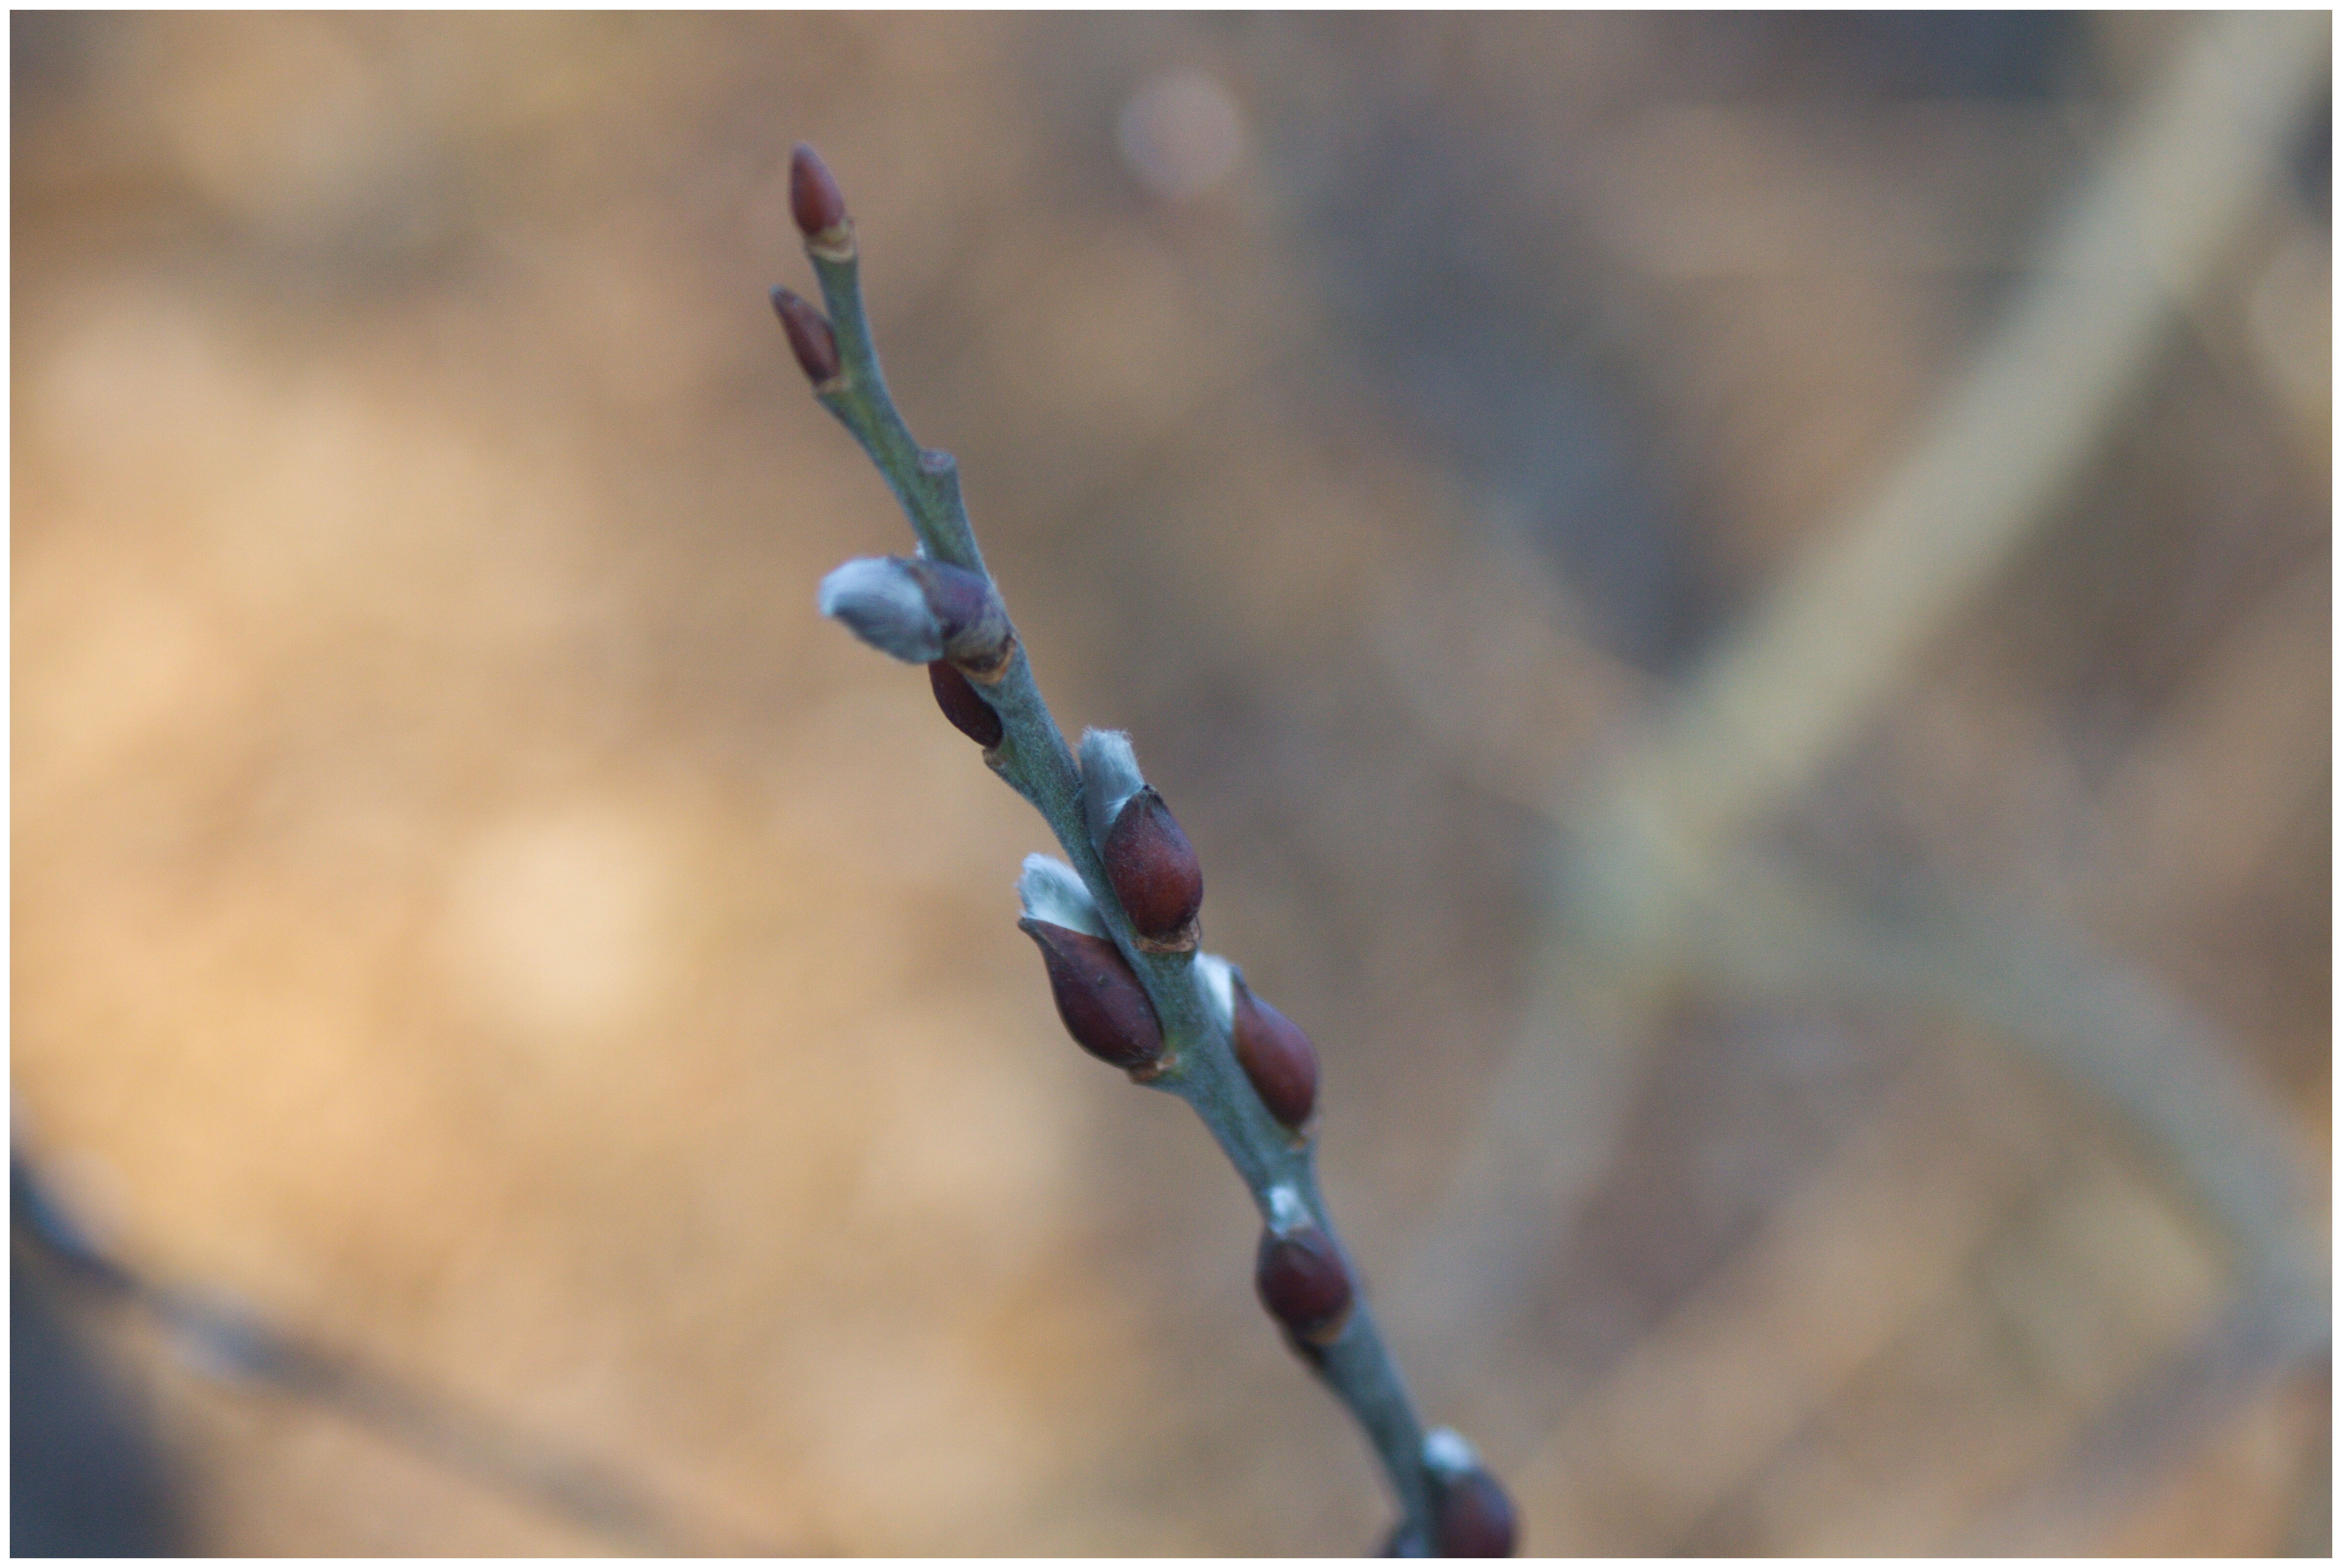
twig, spring, branch, bud, close up, macro photography, flora, plant stem, plant